Chit Thu Yway Mal Chit Wae Lal

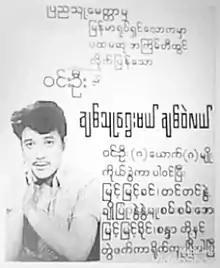
poster

Chit Thu Yway Mal Chit Wae Lal is a 1975 Burmese black-and-white drama film, directed by Win Oo starring Win Oo, Sandar, Myint Myint Khin, Cho Pyone, Tin Tin Nwet, Myint Myint Khine, Nwet Nwet Mu and San San Aye.